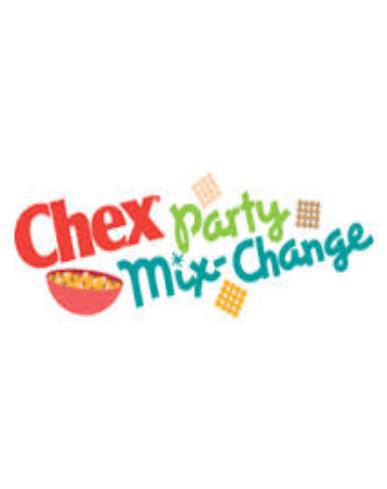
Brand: Chex
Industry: Food